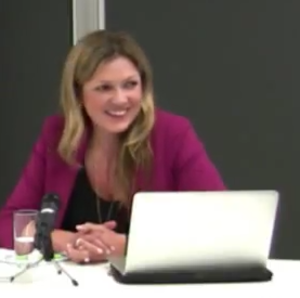
100 Women est une série multi-formats créée en 2013 par la BBC. La série concerne le rôle des femmes au XXIᵉ siècle et inclut des événements à Londres et à Mexico. Après la publication de la liste, l'émission, intitulée BBC's Women Season, est diffusée pendant trois semaines, pendant lesquelles la BBC propose également des rapports en ligne, des débats et des articles sur les femmes. Les femmes du monde entier sont encouragées à participer sur Twitter, en commentant la liste, ainsi que les entretiens et les débats qui suivent sa publication. Une nouvelle liste de lauréates est publiée chaque année depuis 2013.